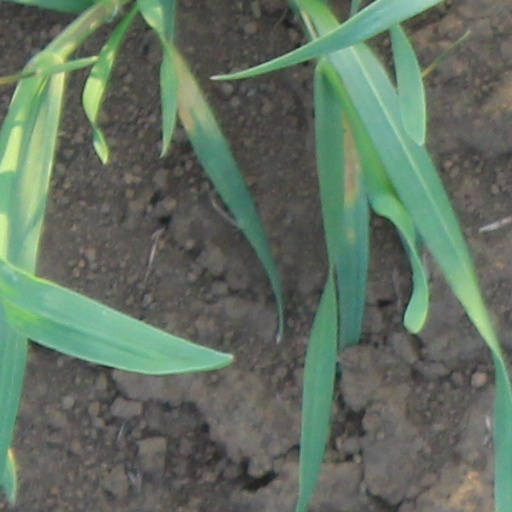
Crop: wheat